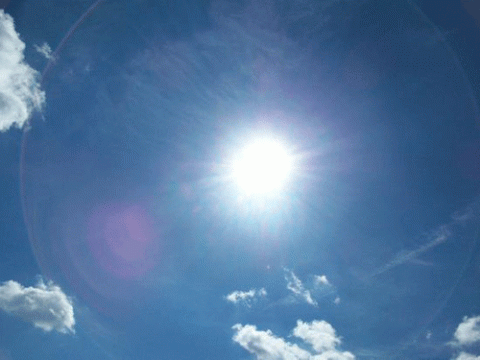
Weather: sun or clear